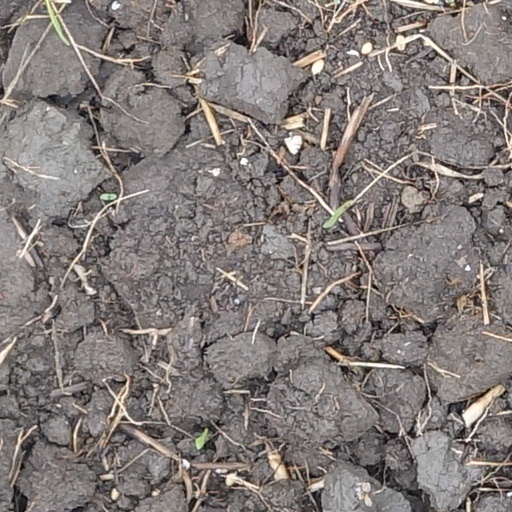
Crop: wheat